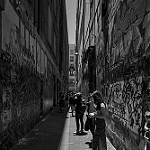
Scene: Outdoor